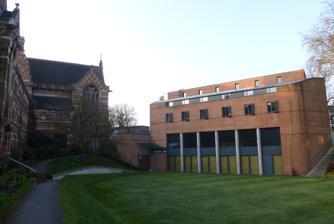
Building: Sloane Robinson Building
Country: United Kingdom
Year built: 2002
Building with a studio theatre in Oxford, England Sloane Robinson Building View of the Sloane Robinson Building which houses the O'Reilly Theatre General information Address Keble College , Blackhall Road , Oxford OX1 3PG, United Kingdom Coordinates 51°45′31″N 1°15′31″W / 51.7587°N 1.2587°W / 51.7587; -1.2587 Year(s) built 1996–2002 Construction started 1996 Completed 2002 Cost £6.5 million Owner Keble College, Oxford Technical details Material Brick Floor count 6 Floor area 2,600m 2 Design and construction Architecture firm Rick Mather Architects The Sloane Robinson Building is a building in the Newman Quad at Keble College , one of the University of Oxford colleges. The building is in brick, reflecting the adjacent Victorian Grade 1 listed buildings by William Butterfield . The building was designed by Rick Mather Architects during 1996–2002. Theatreplan designed O'Reilly Theatre within the building, in collaboration with Rick Mather Architects, at a cost of £1.2 million. The building also includes various meeting rooms. The building is thermally connected to the ground through water circulating via the pilings in the foundations, thus reducing the building's cooling and heating needs. The six-storey building includes extensive structural glass work, with an entrance canopy that uses cantilever glass beams supported on bearings in the external wall. The overall building project won the following awards: 2003 Brick Awards Building of the Year Brick Awards Best Public Building Oxford Preservation Trust Environmental Award 2004 RIBA Award 2005 Civic Trust Award – Commendation The building is named after the hedge fund Sloane Robinson , established by Hugh Sloane and George Robinson , both alumni of the University of Oxford . Robinson was a student at Keble College itself. O'Reilly Theatre Full name Keble O'Reilly Theatre Address Keble College , Blackhall Road , Oxford OX1 3PG, United Kingdom Capacity 250 Construction Opened 2002 Architect Theatreplan Website oreillytheatre.co.uk O'Reilly Theatre The O'Reilly Theatre is a flexible studio theatre located within the Sloane Robinson Building at Keble College . The theatre was completed in 2002. The seating capacity of the space ranges from 128 to 250, depending on the setup chosen. The standard configuration is end-on, but alternatives include traverse and in-the-round. The theatre is named after Sir Tony O'Reilly , the billionaire Irish businessman and former international rugby union player, who contributed most of the funds. Performances The Theatre is managed by the Martin Esslin Society, who are responsible for choosing the productions staged in the theatre each term. Talks are also given by well-known actors. 2018 Twelfth Night (January 17 – January 20) The 39 Steps (January 31 – February 3) Oxford Alternotives (March 7) 2020 The Entertainer (February 6 – February 10) Other Further performances have also taken place. Performances are often reviewed in the Oxford Mail newspaper. External links Sloane Robinson Building floor plans O'Reilly Theatre website O'Reilly Theatre – Keble College O'Reilly Theatre events References